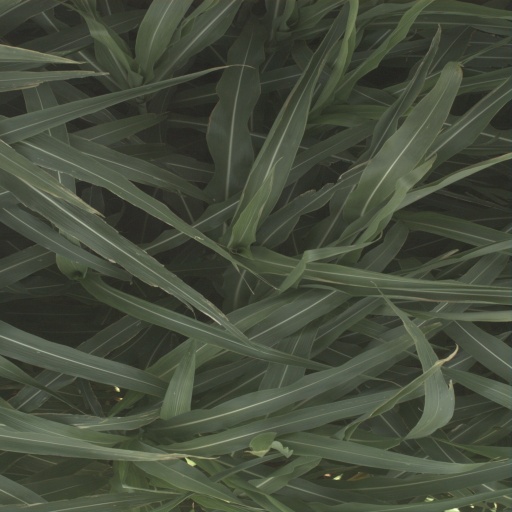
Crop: sorghum